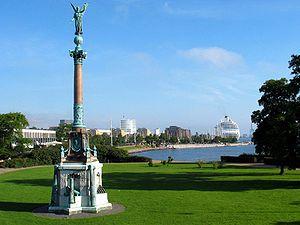
Langelinie est le nom d'une partie du port de Copenhague composée du Parc de Langelinie et du Quai de Langelinie.